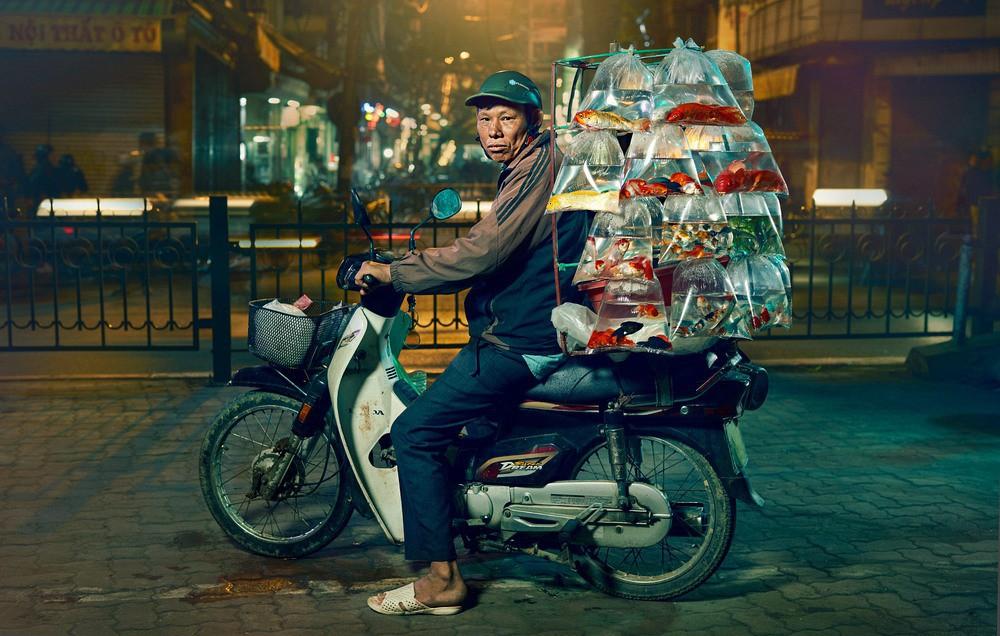
trên đầu của người đàn ông này có nón bảo hiểm